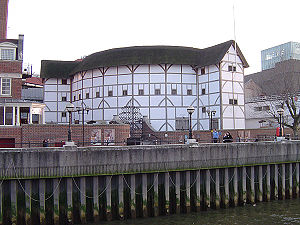
Globe Theatre
Det genoppbyggede Globe Theatre i London
Globe Theatre var et teater i London, hvor flere af William Shakespeares skuespil blev uropført. Teateret blev opført i 1599, men brændte ned den 29. juni 1613. Det havde plads til 2000 gæster i to etager. Scenen var under åben himmel.